Spanish conquest of Petén

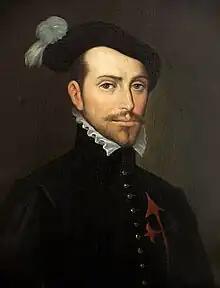
Old painting of a bearded young man facing slightly to the right. He is wearing a dark jacket with a high collar topped by a white ruff, with ornate buttons down the front. The painting is dark and set in an oval with the letters "HERNAN CORTES" in a rectangle underneath.

In 1525, after the Spanish conquest of the Aztec Empire, Hernán Cortés led an expedition to Honduras over land, cutting across the Itza kingdom in what is now the northern Petén Department of Guatemala. His aim was to subdue the rebellious Cristóbal de Olid, whom he had sent to conquer Honduras; Olid had set himself up independently on his arrival in that territory. Cortés had 140 Spanish soldiers, 93 of them mounted, 3,000 Mexican warriors, 150 horses, a herd of pigs, artillery, munitions and other supplies. He also had with him 600 Chontal Maya carriers from Acalan. They arrived at the north shore of Lake Petén Itzá on 13 March 1525.